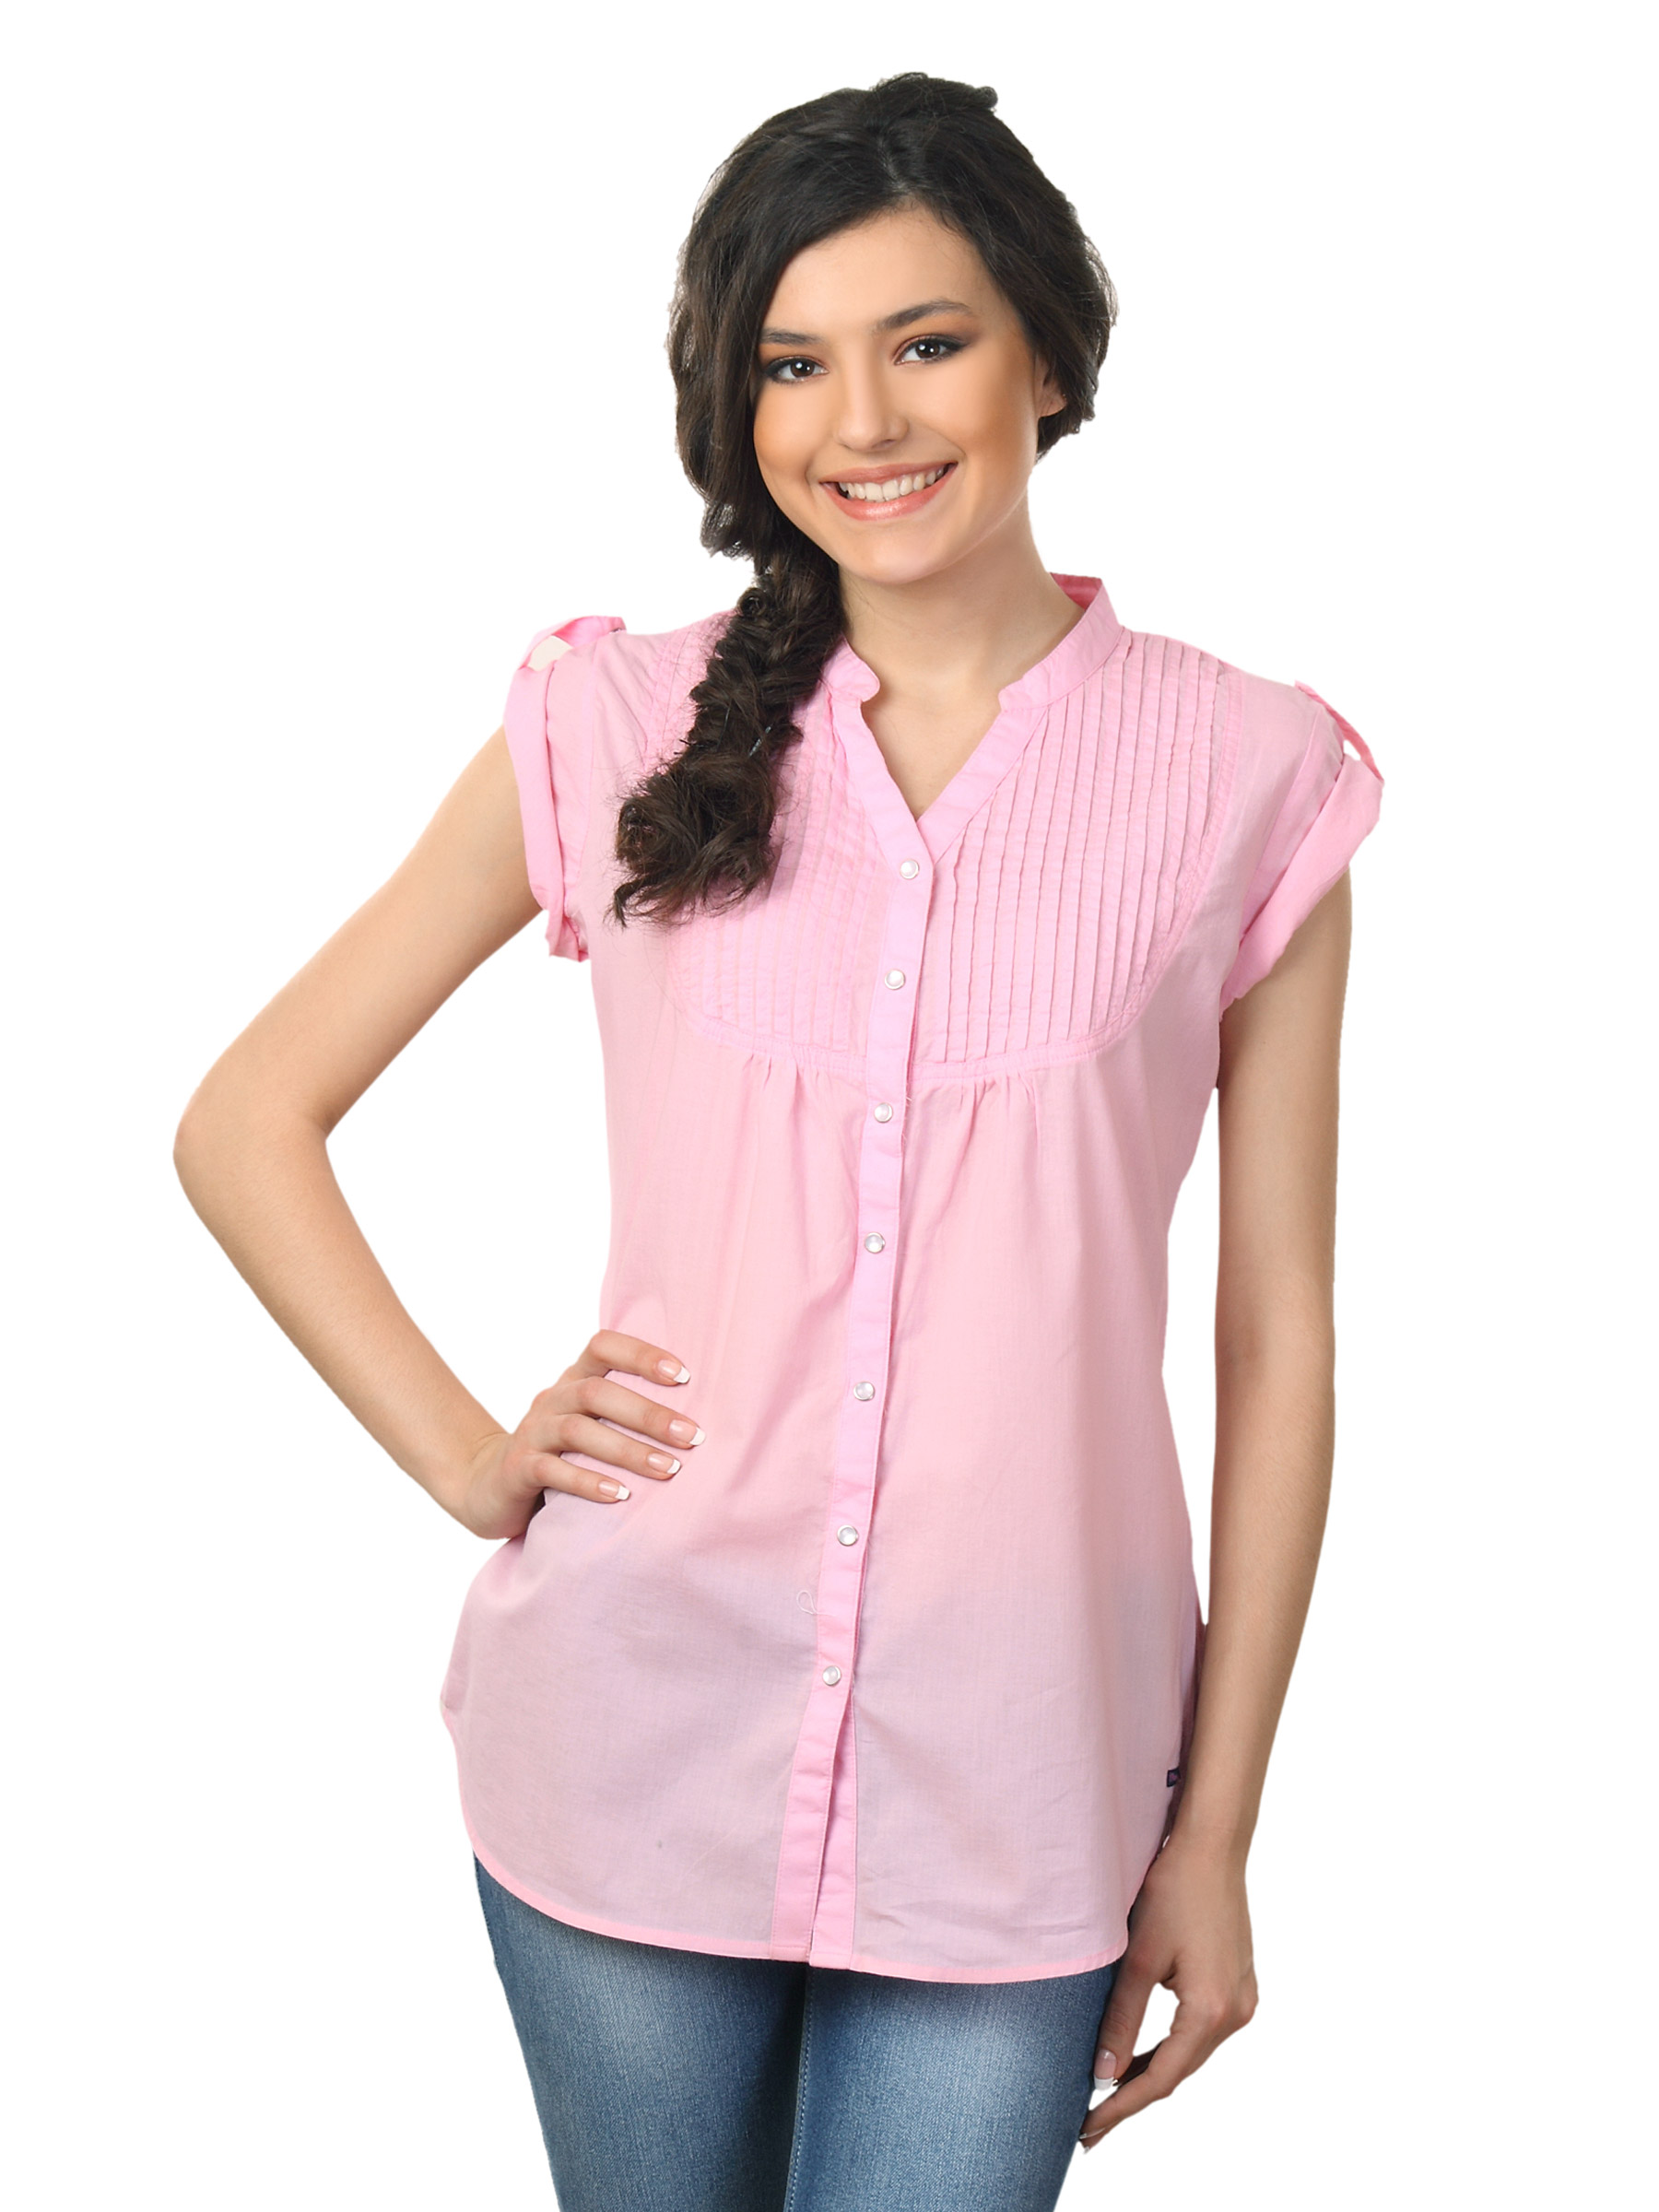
Wrangler Women Pink Shirt
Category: Apparel / Topwear / Shirts
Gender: Women
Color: Pink
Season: Summer 2012
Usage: Casual